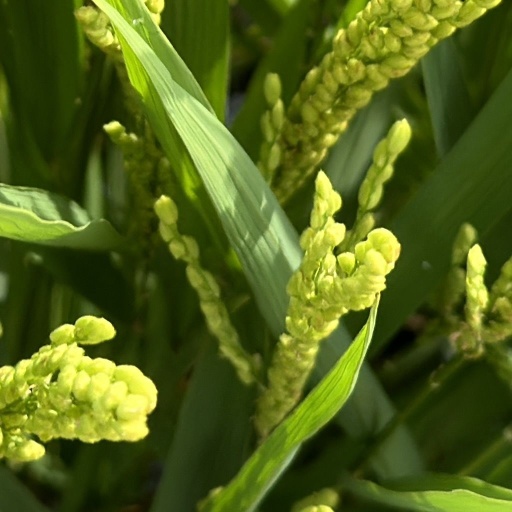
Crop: rice